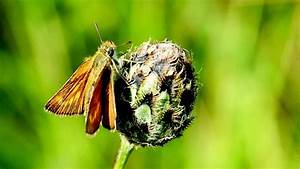
Label: butterfly